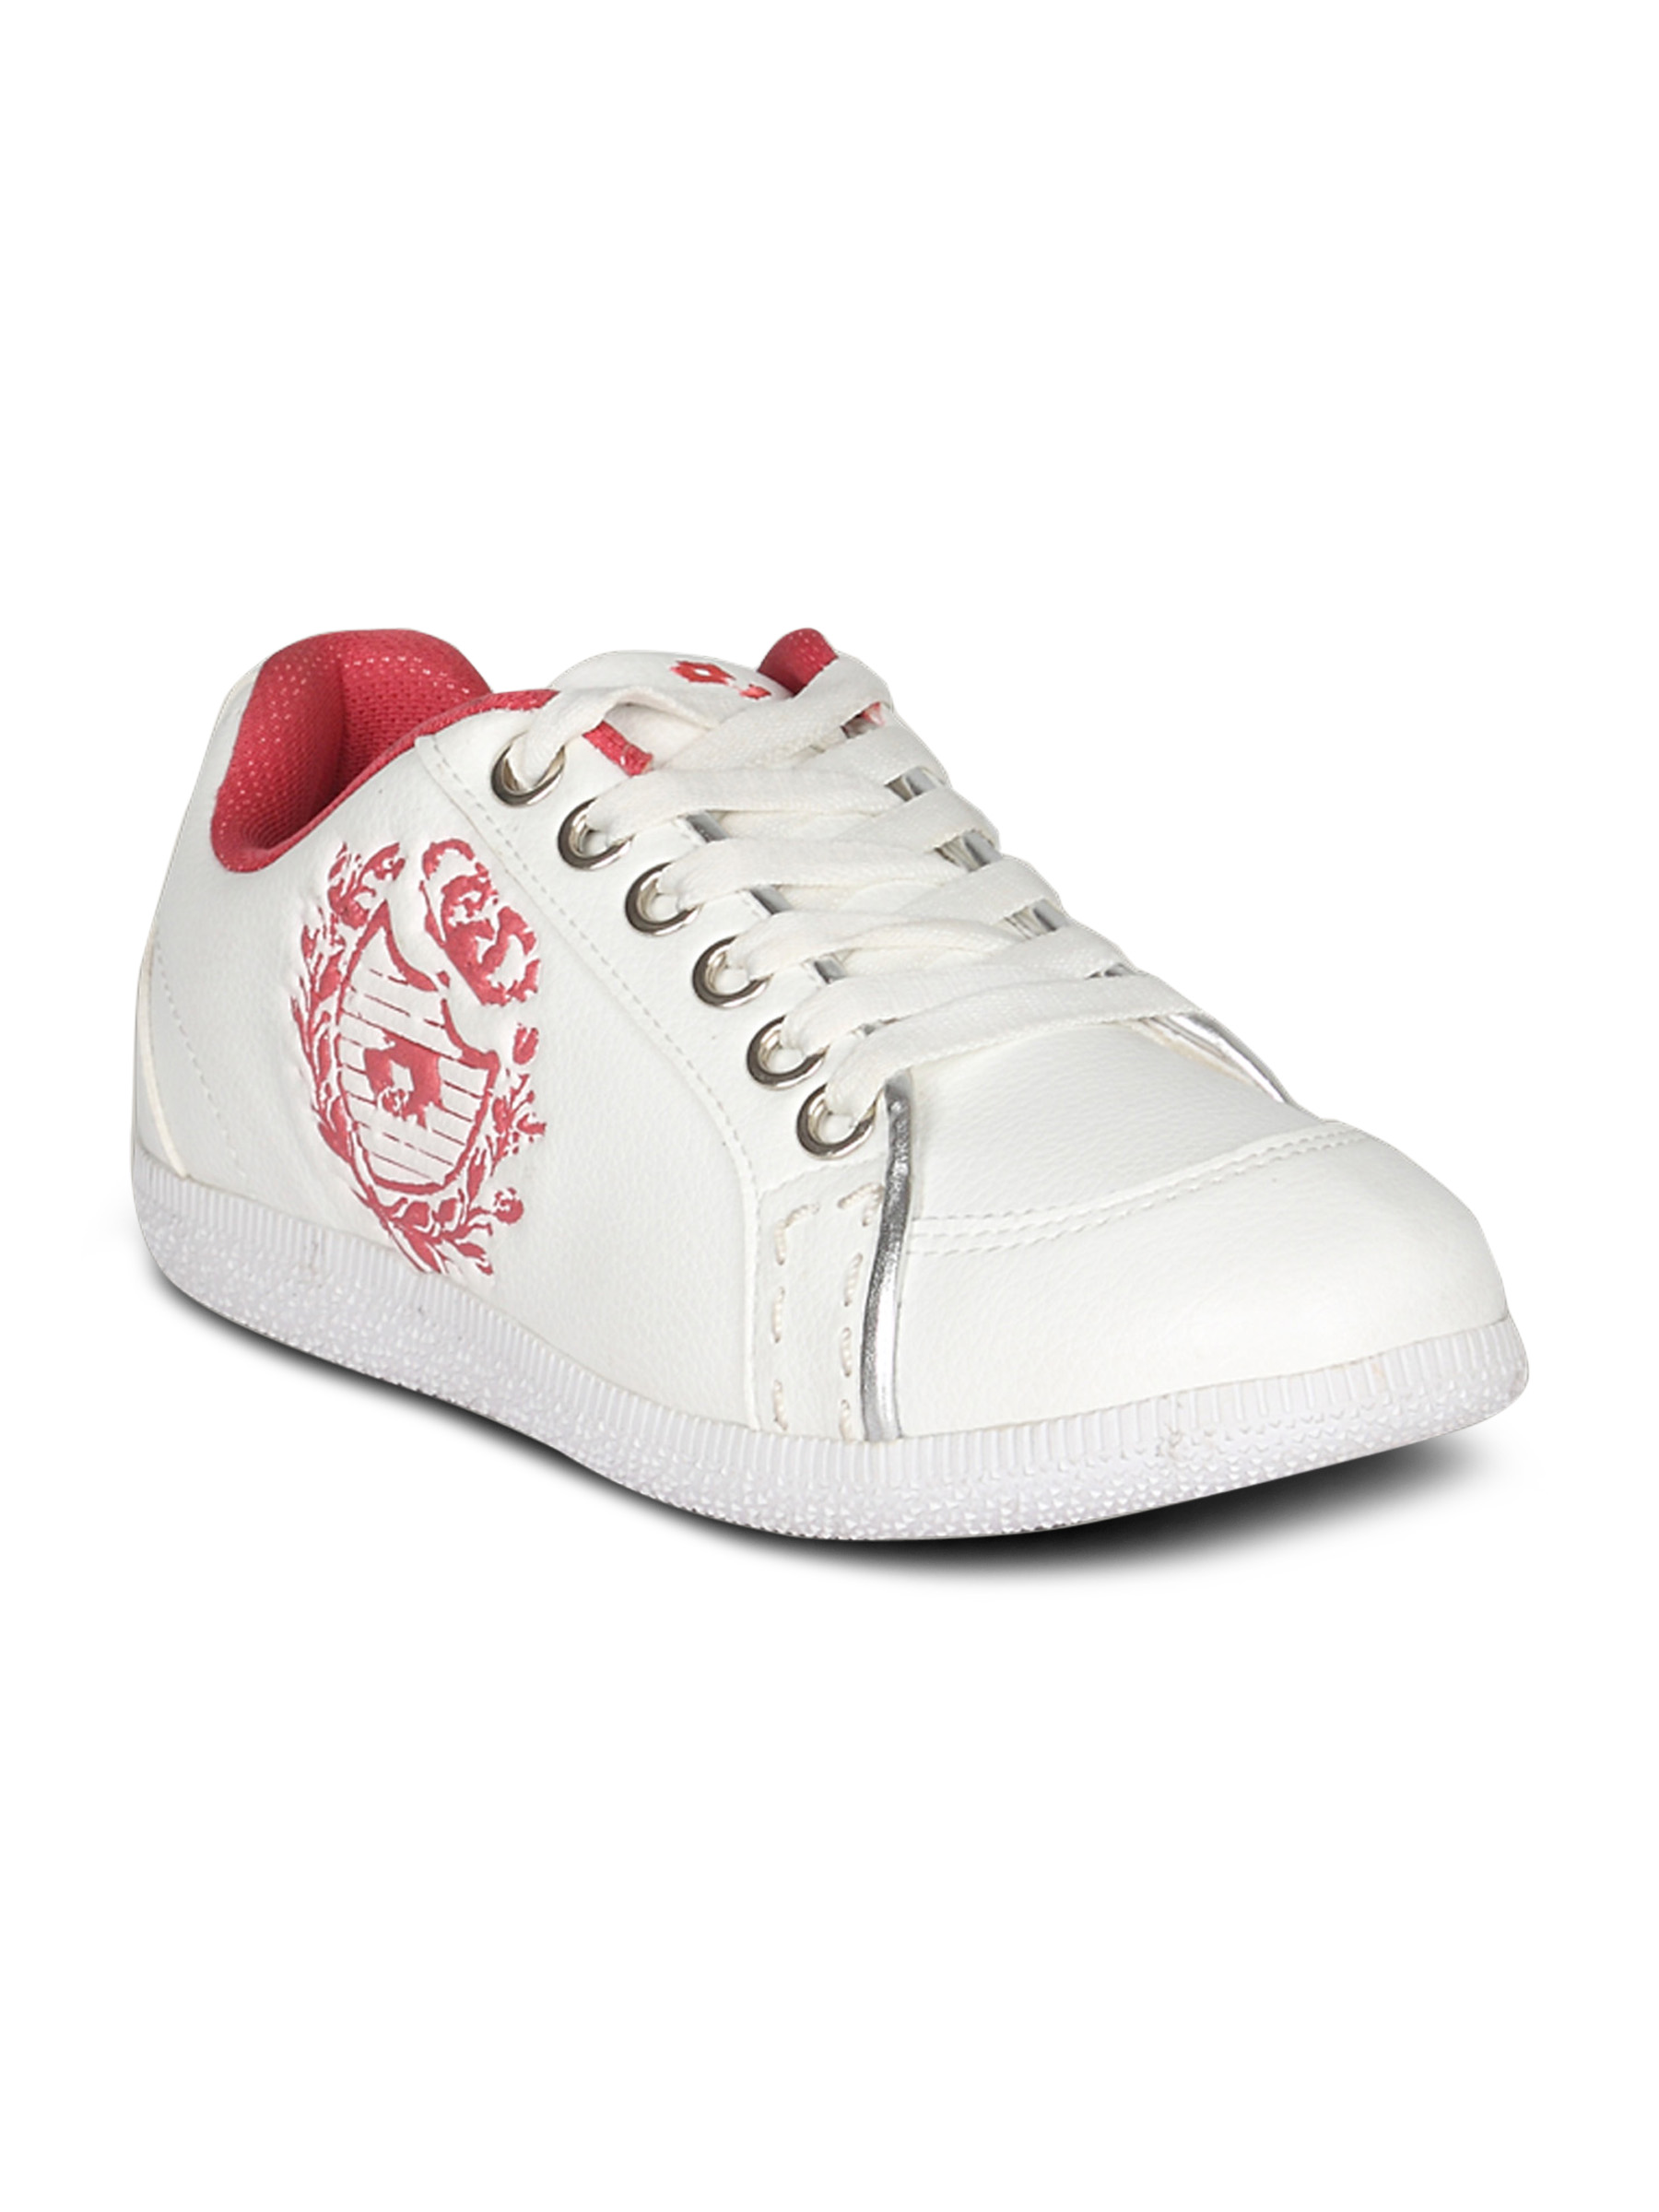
Lotto Women's Leisure White Shoe
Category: Footwear / Shoes / Casual Shoes
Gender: Women
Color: White
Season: Summer 2011
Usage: Casual